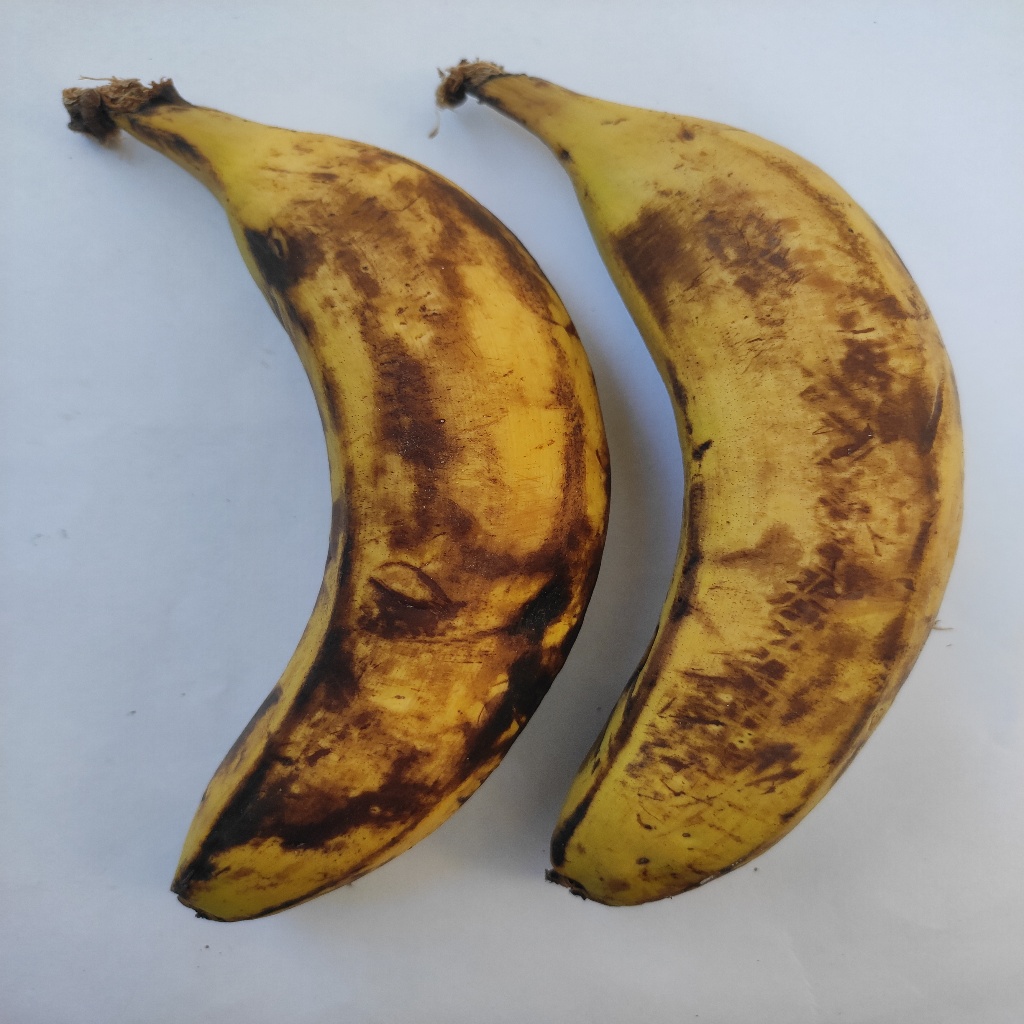
Crop: banana
Quality class: Defect